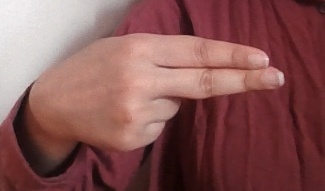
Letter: ain